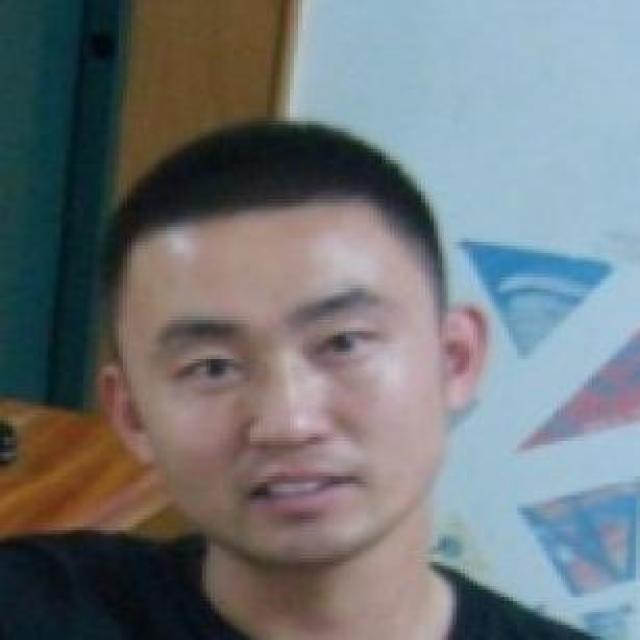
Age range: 21-44